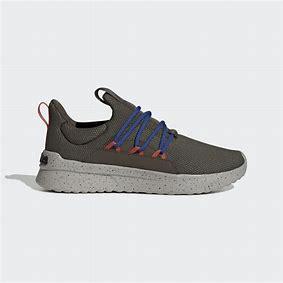
Brand: Adidas
Model: Lite Racer Adapt 4